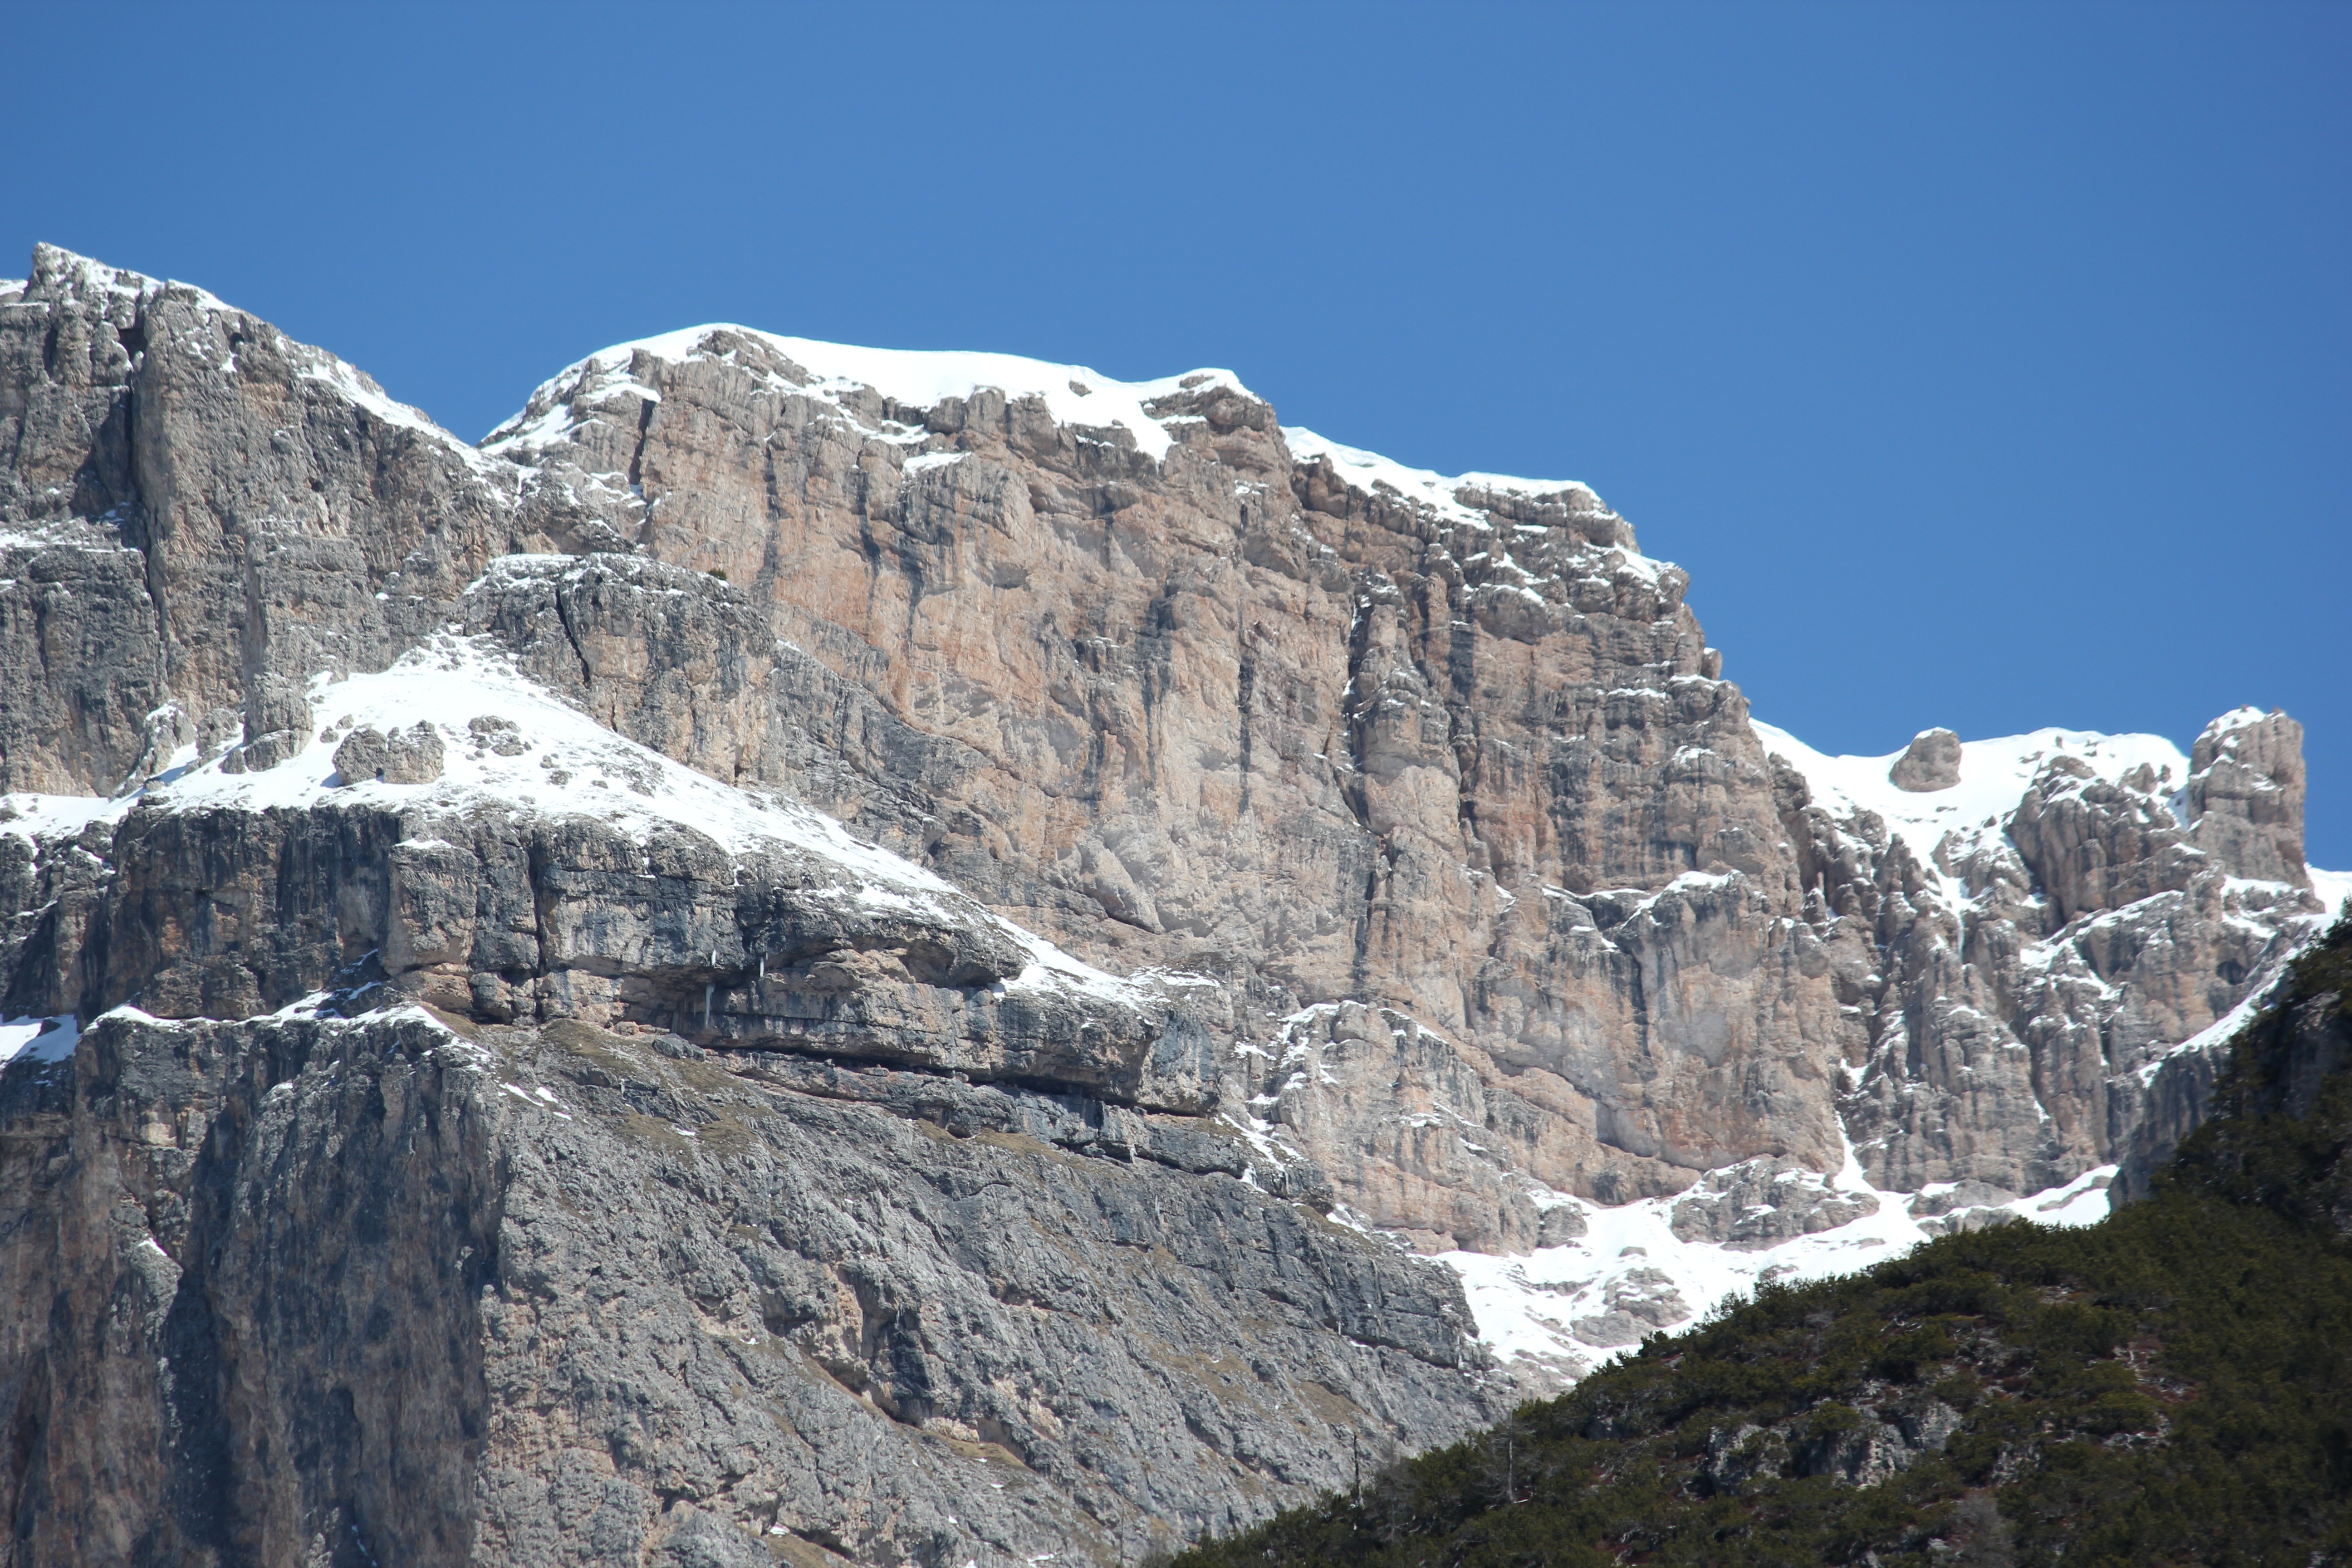
walking, mountain, snow, hiking, adventure, mountain range, glacier, italy, terrain, ridge, summit, climb, massif, geology, mountains, alps, plateau, fell, cirque, moraine, dolomites, landform, south tyrol, mountain pass, geographical feature, mountainous landforms, glacial landform, geological phenomenon, ar te